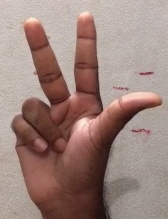
ASL sign: 3